Margot Grahame

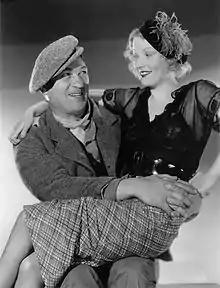
With Victor McLaglen in John Ford's "The Informer" (1935)

Margot Grahame (born Margaret Clark; 20 February 1911 – 1 January 1982) was an English actress most noted for starring in "The Informer" (1935) and "The Three Musketeers" (1935). She started acting in 1930 and made her last screen appearance in 1958.